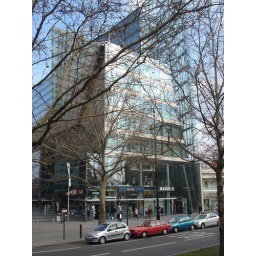
One of the many modern glass buildings in Berlin. This was taken from a tour bus.